Thomas Dadford Jr.

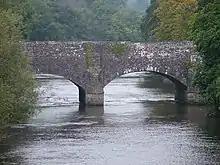
Dadford's aqueduct at Brynich carries the Brecon and Abergavenny Canal over the River Usk

He supervised the construction of the Neath Canal from Neath to Ynysbwllog, where the canal was to cross the River Neath by an aqueduct; but in 1792 he resigned before the project was completed, in order to become engineer for the Monmouthshire Canal. He was contracted to devote three-quarters of his time to the canal, the main line of which was completed by 1796, and the remaining quarter enabled him to fulfill his obligation on the Leominster Canal. In addition to the canal, he supervised construction of five tramways for the canal company, which connected to quarries, ironworks and collieries, and an independent tramway, the Trevil Rail Road. The Monmouthshire Canal Company also asked him to survey the southern section of the Brecknock and Abergavenny Canal, with a view to finding a high level route which would result in most of the canal being lock-free. This he did and the route was adopted. He retained his position as engineer to the Monmouthshire Canal until late 1798.